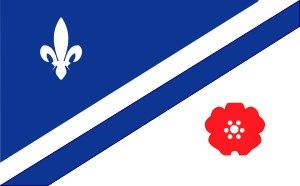
Cette page concerne des événements d'actualité qui se sont produits durant l'année 1982 dans la province canadienne de l'Alberta.
Léo Roland Piquette, né le 22 mai 1946 à Plamondon dans le Comté de Lac La Biche en Alberta, est un enseignant, directeur d'écoles et une personnalité politique franco-albertaine, député à l'Assemblée législative de l'Alberta sous l'étiquette du Nouveau Parti démocratique de l'Alberta. Léo Piquette est devenu célèbre à travers tout le Canada, lors de l'Affaire Piquette qu'il provoqua en s'exprimant en français au parlement de l'Alberta et en refusant de s'excuser auprès du Président de cette assemblée provinciale d'avoir osé utiliser la langue française devant l'ensemble des députés provinciaux albertains.